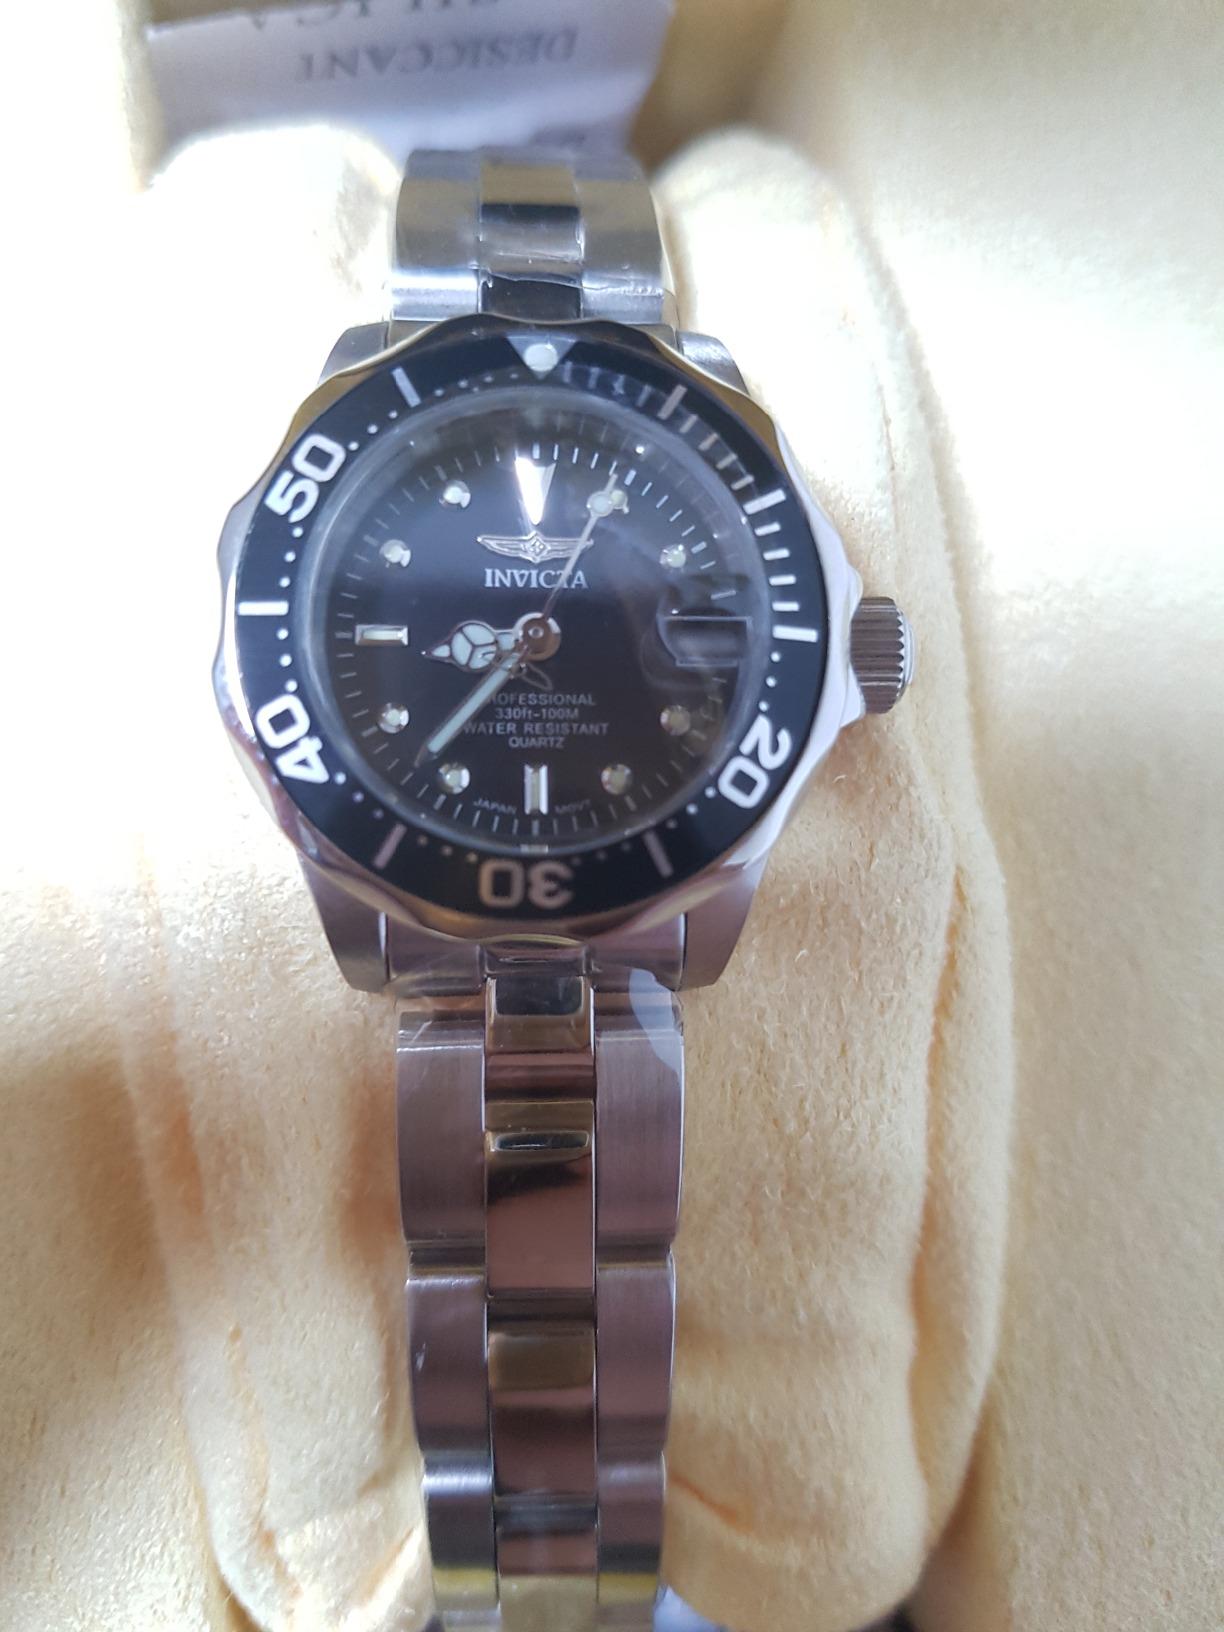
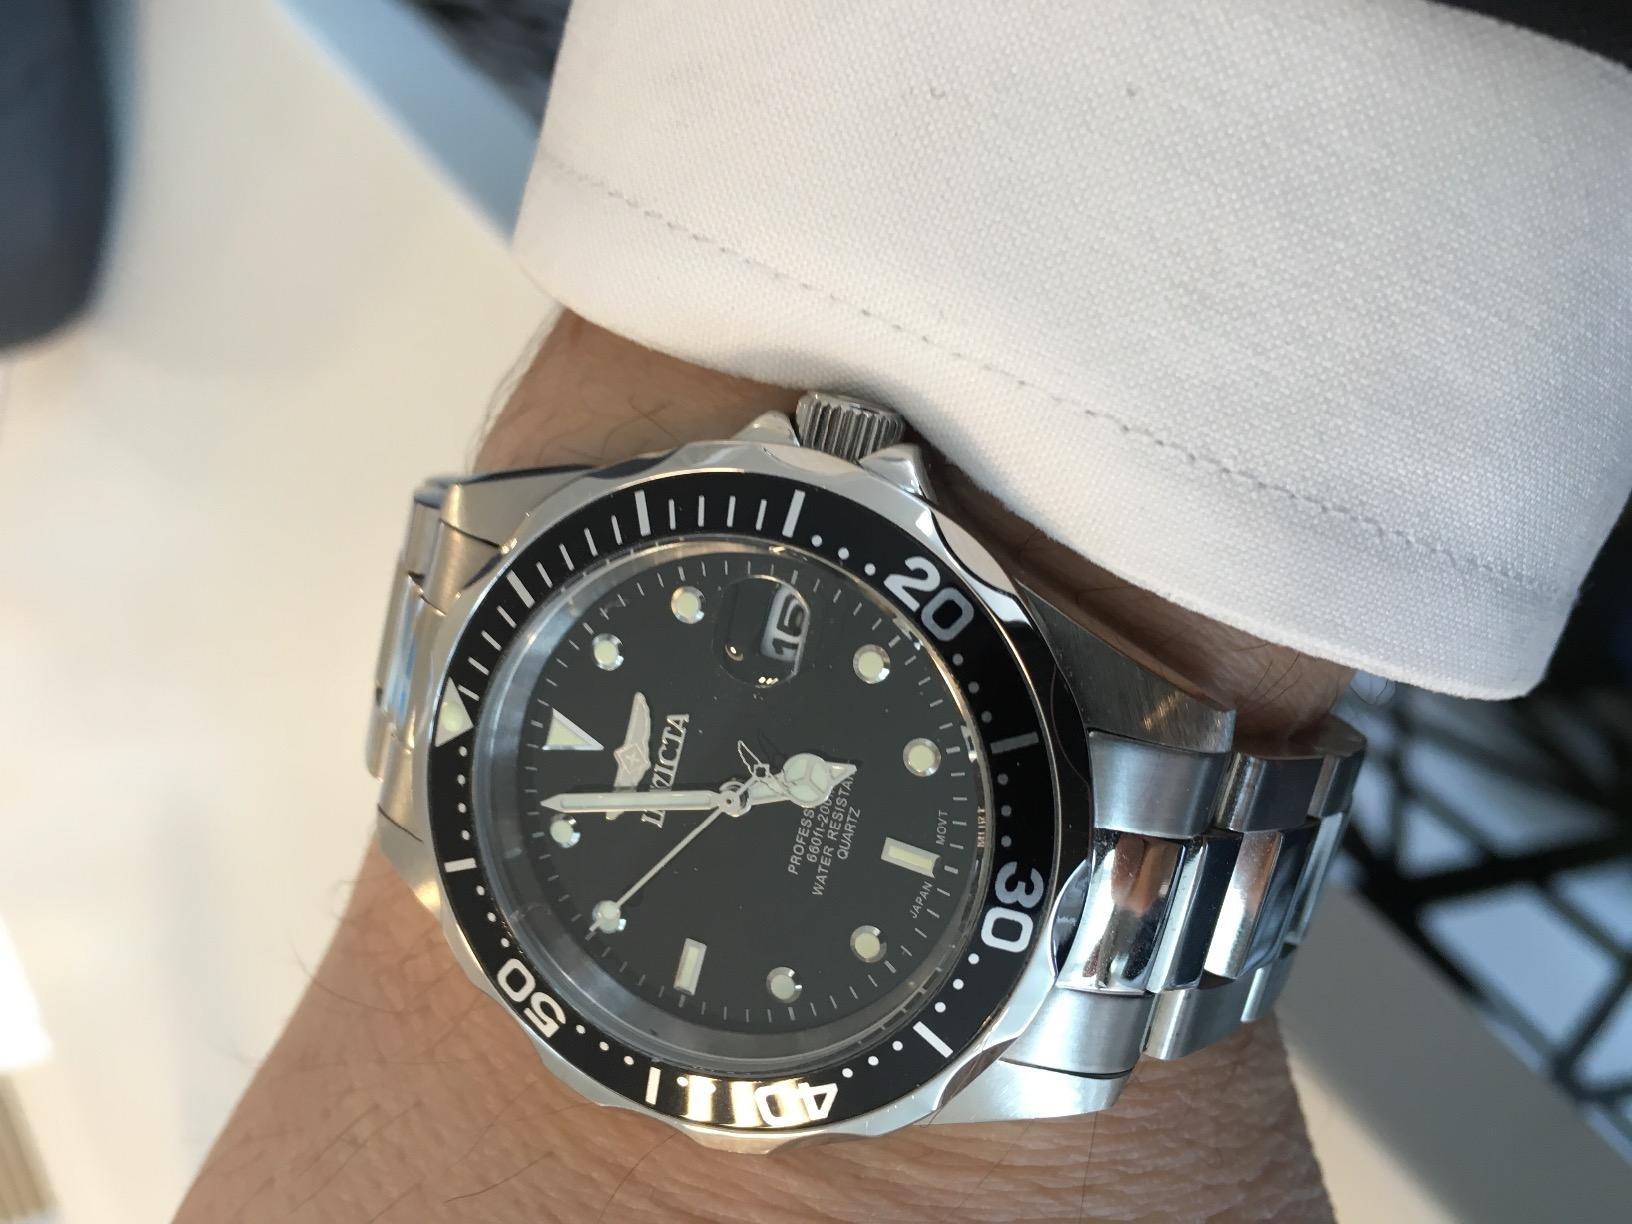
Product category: accessories_watch
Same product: yes